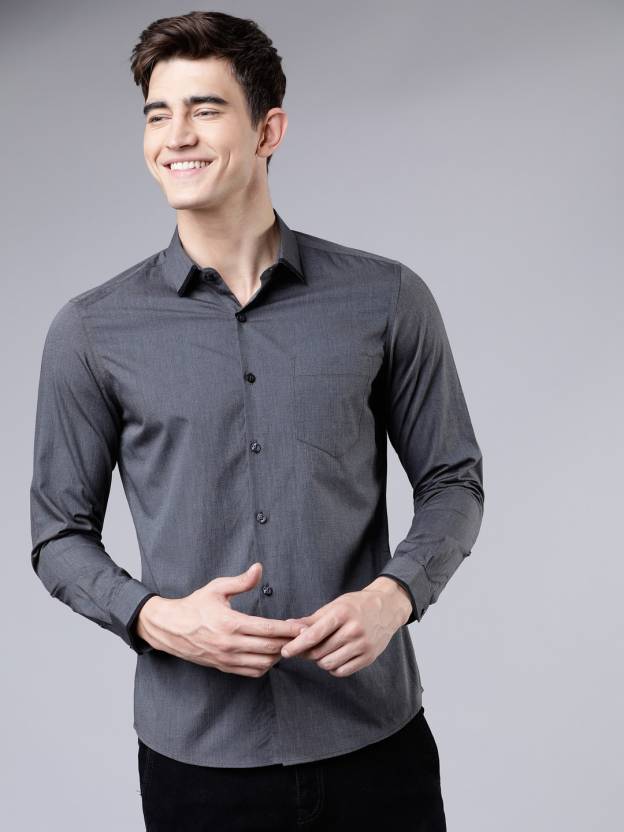
Product: Men Slim Fit Self Design Cut Away Collar Casual Shirt
Price: ₹606
Colors: Grey
Pattern: Self Design
Description: HIGHLANDER  CottonSlim Fit DARK GREY Shirt